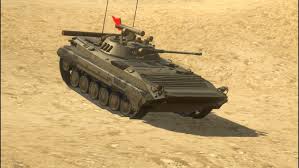
Label: BMP